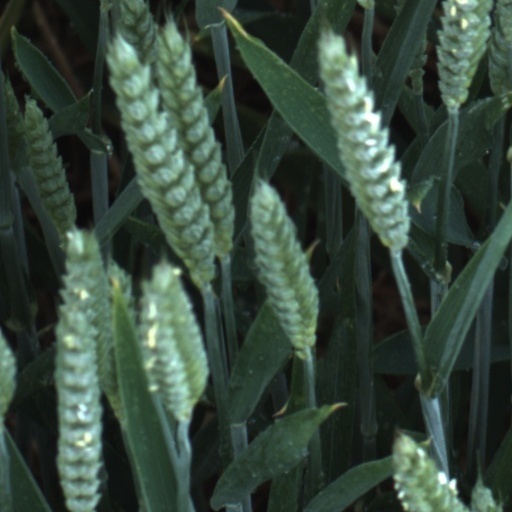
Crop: wheat